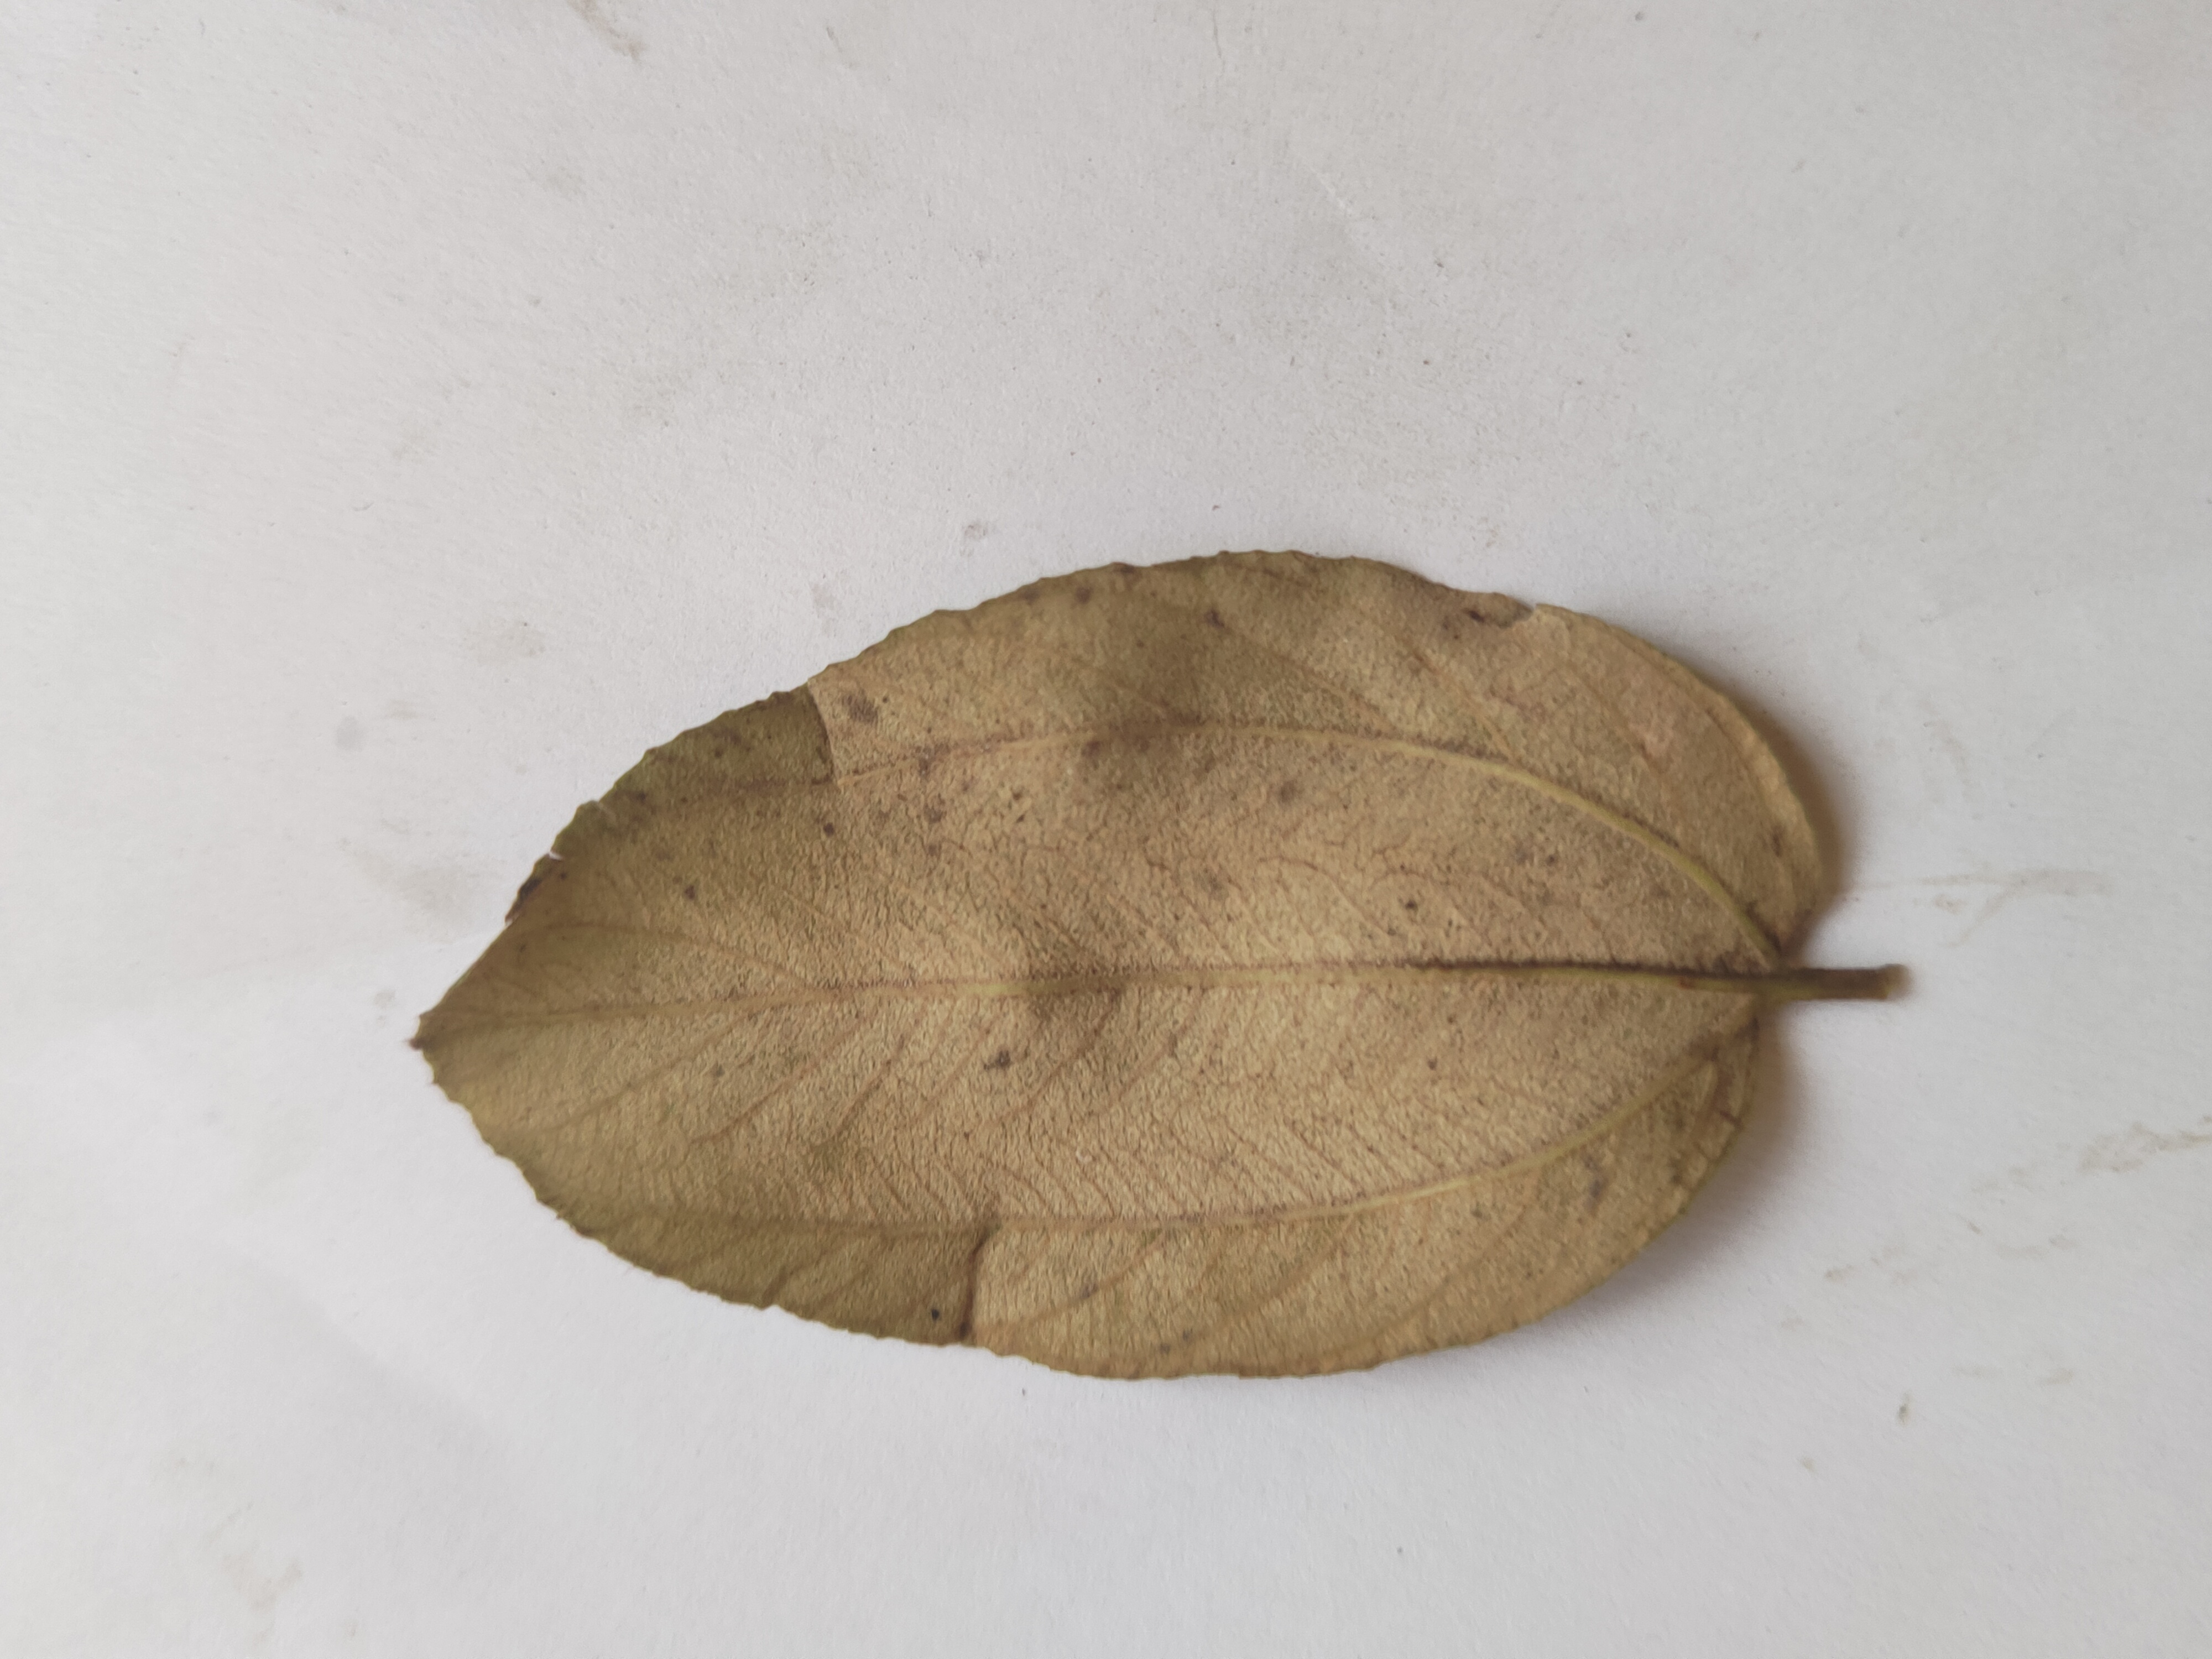
Leaf variety: Plum